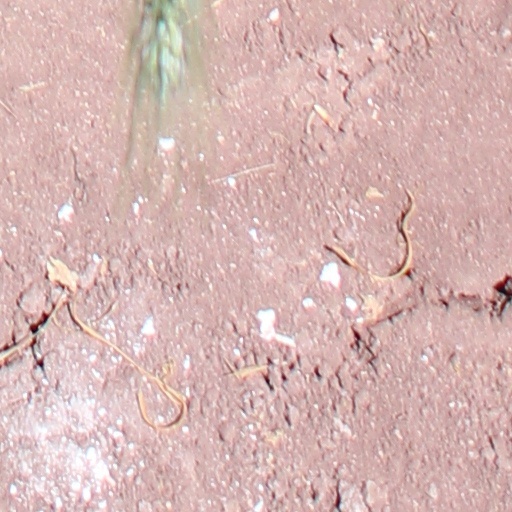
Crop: wheat